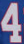
Number: 4